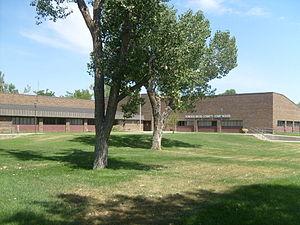
La ville américaine de Broadus est située dans le comté de Powder River, dans l’État du Montana. Sa population s’élevait à 468 habitants lors du recensement de 2010.